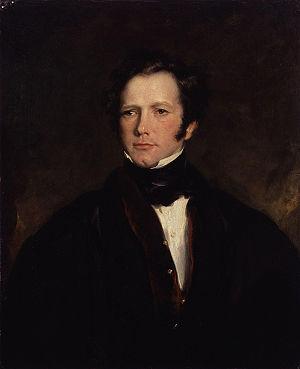
Thomas Cochrane, 10ᵉ comte de Dundonald, est un amiral et homme politique britannique, à la carrière émaillée de controverses. Il est le modèle de nombreux héros de romans sur la Royal Navy, parmi lesquels Horatio Hornblower, créé par C. S. Forester, et Jack Aubrey, personnage principal des romans de Patrick O'Brian et du film qui en a été tiré en 2003, Master and Commander : De l'autre côté du monde.